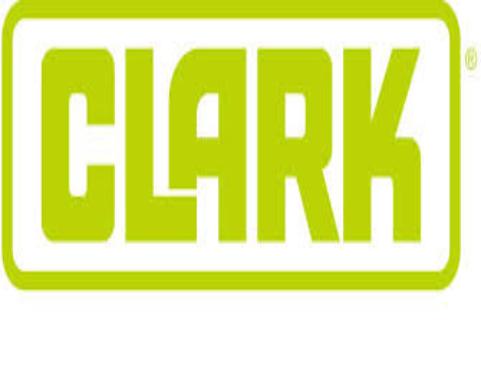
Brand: Clark
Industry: Others